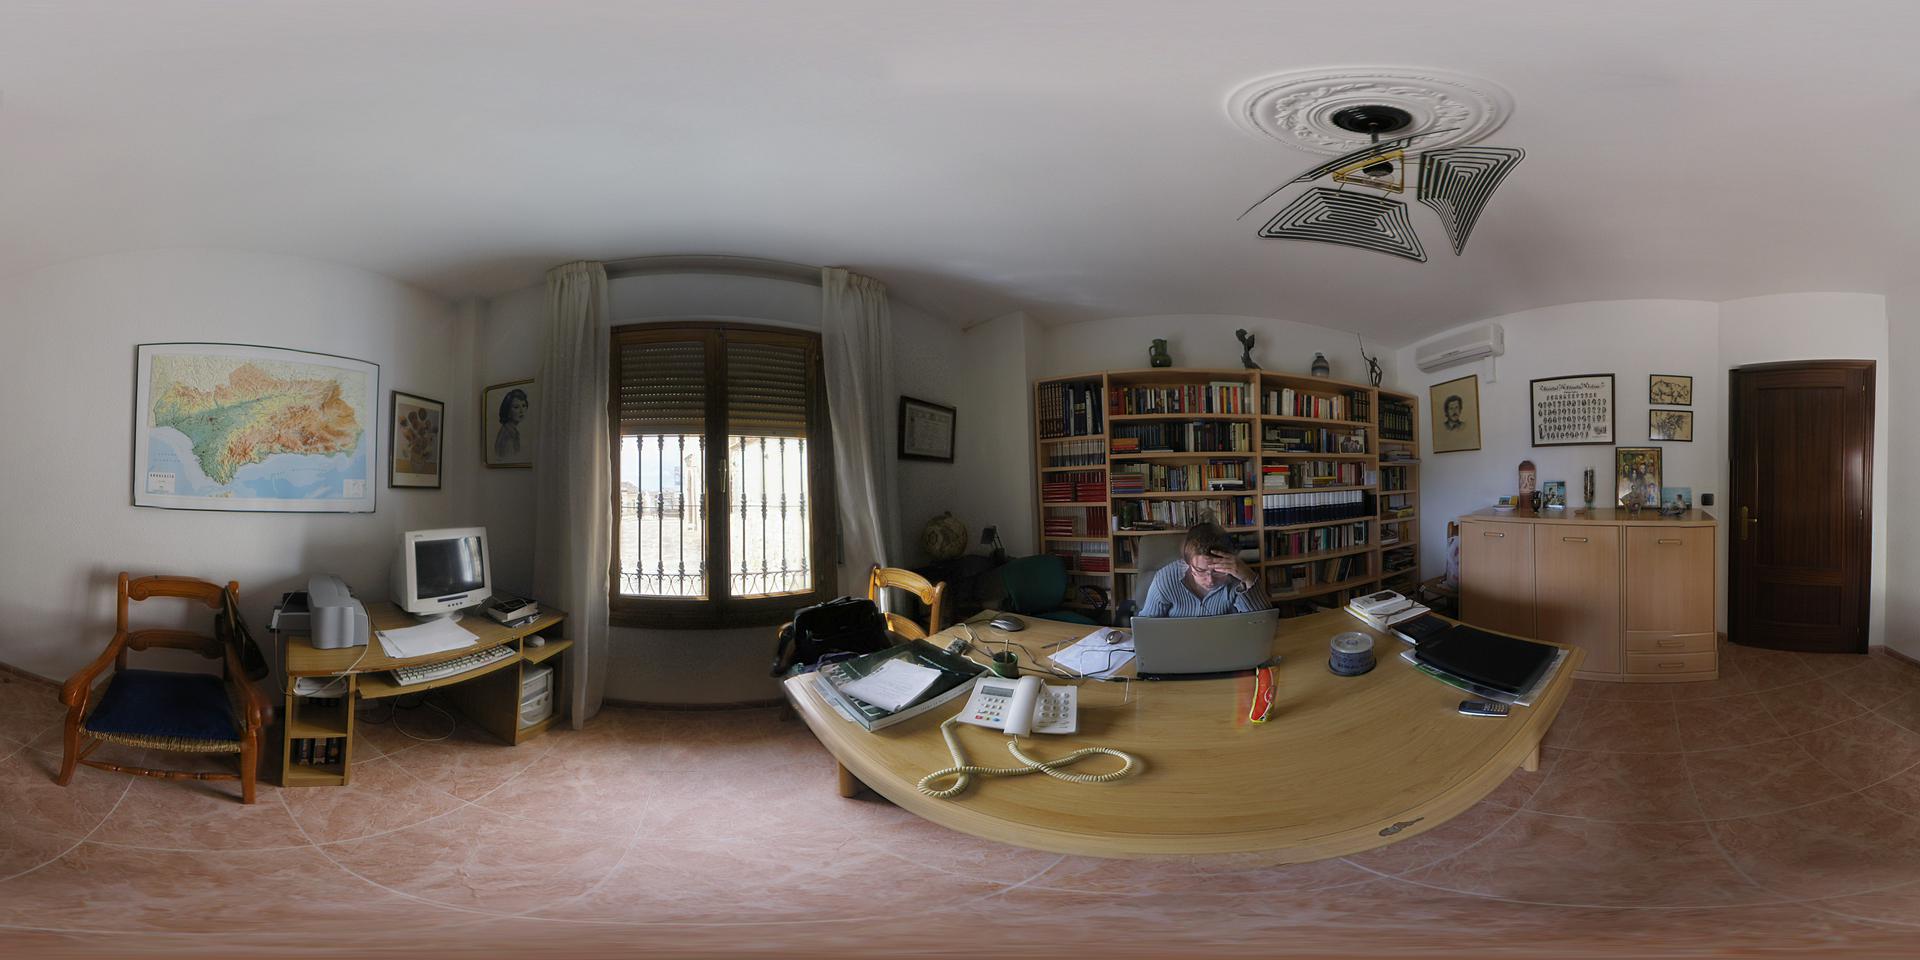
Referred object: the framed map on the wall

Referred object: turn slightly right to the desk with the laptop on it

Referred object: the wooden chair opposite the bookcase